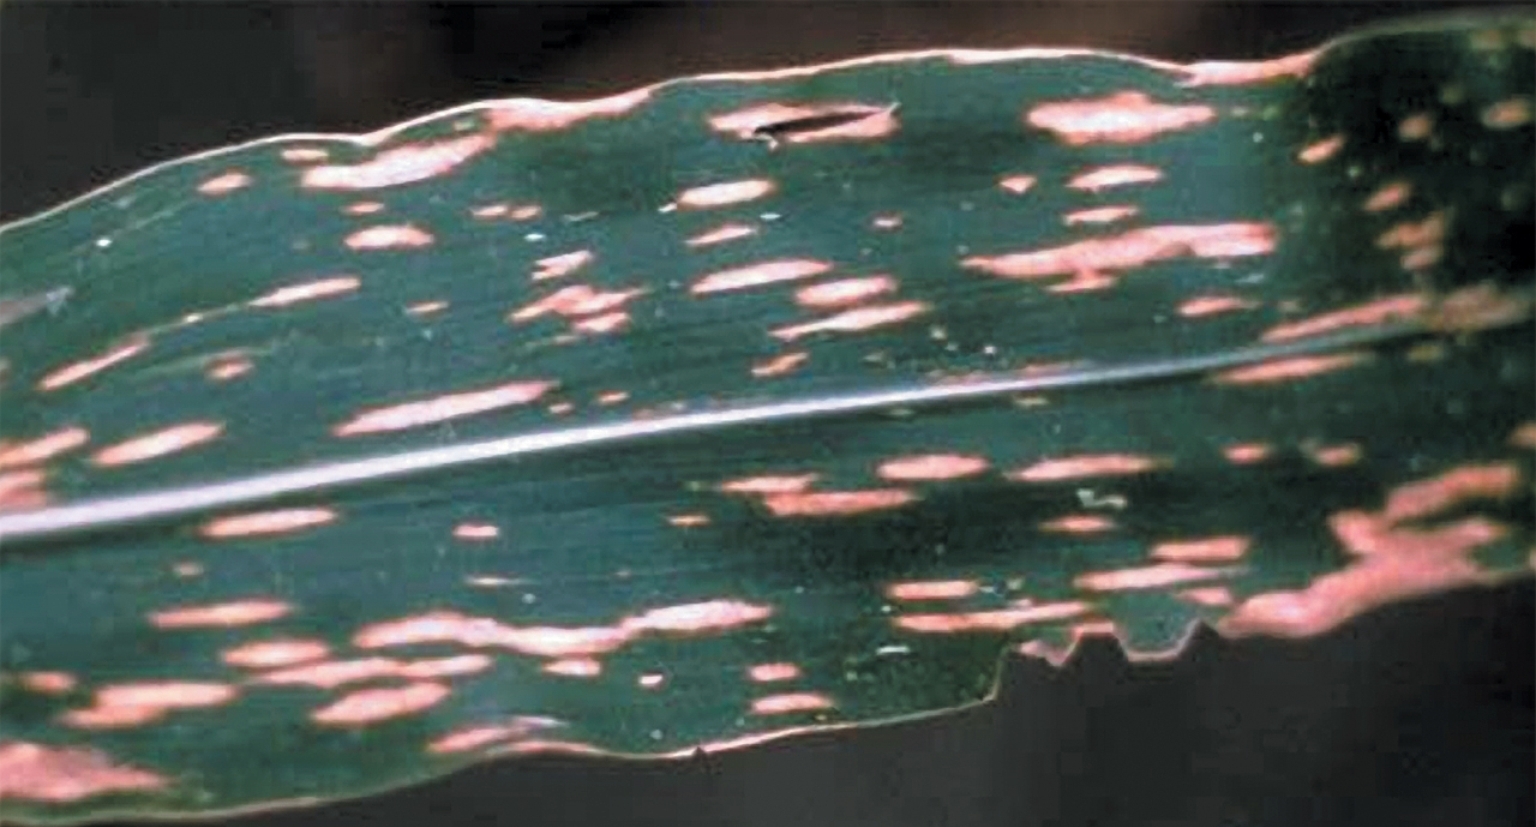
Labels: Corn leaf blight